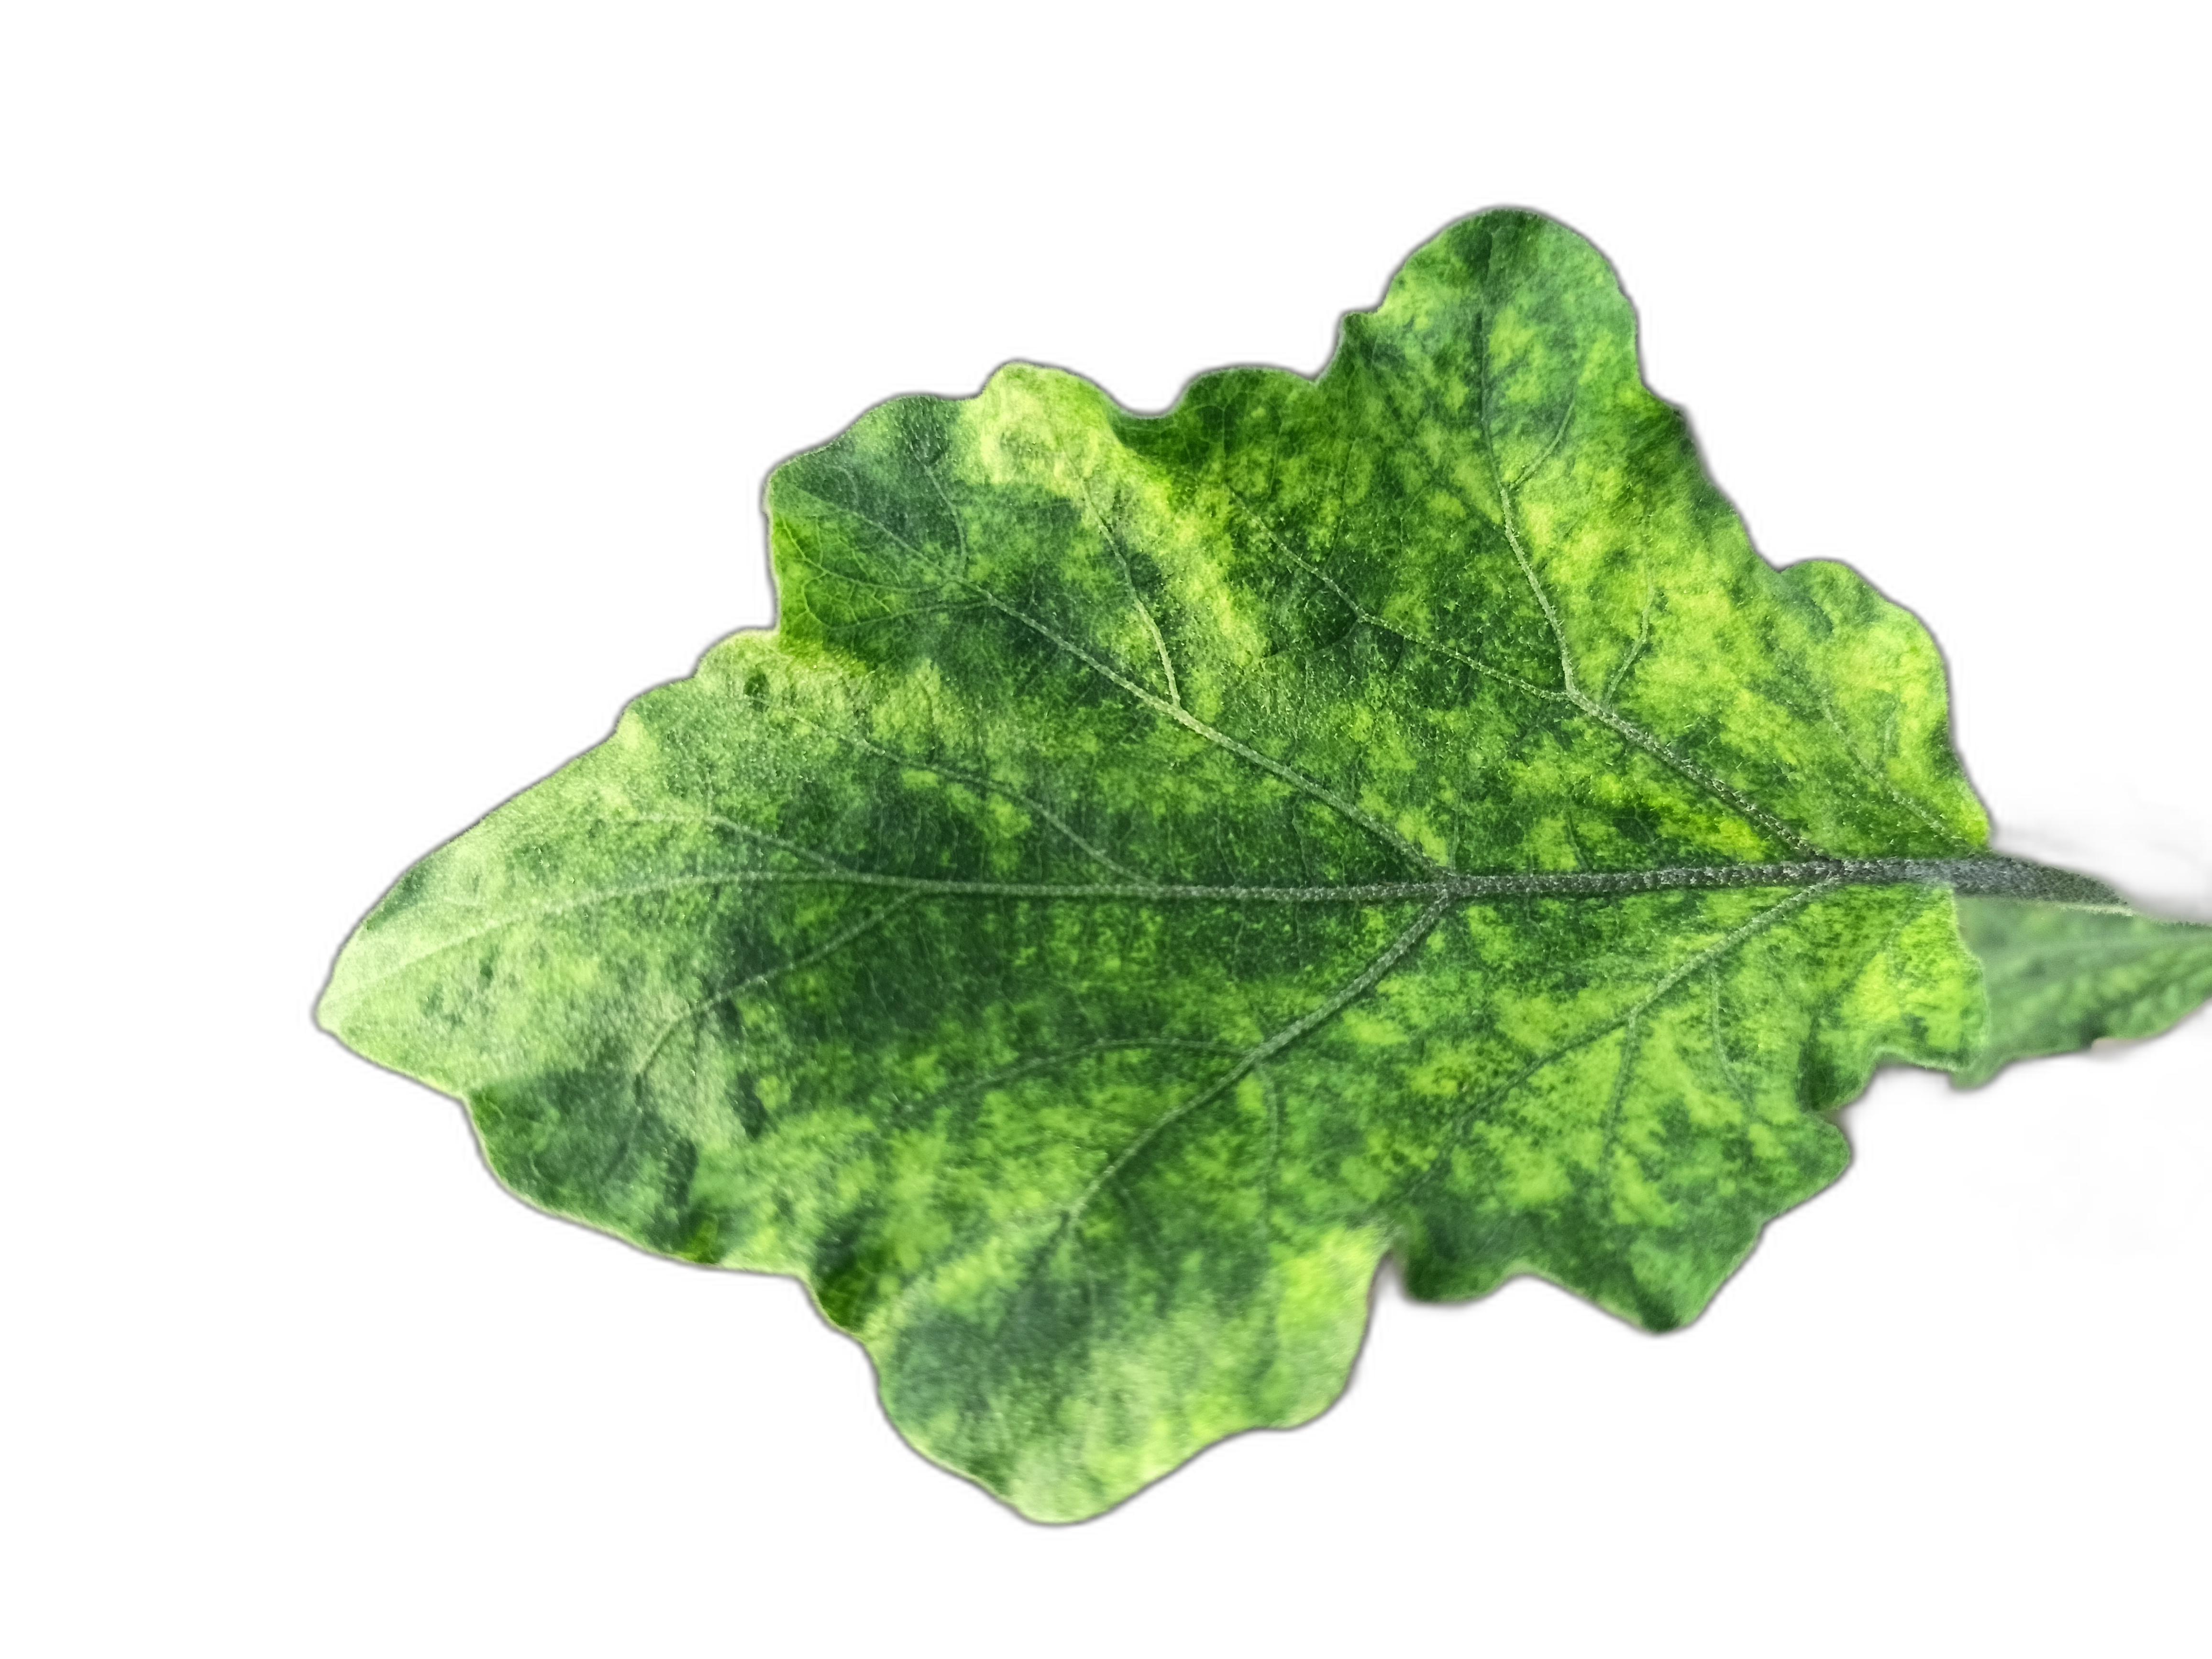
Label: Mosaic Virus Disease